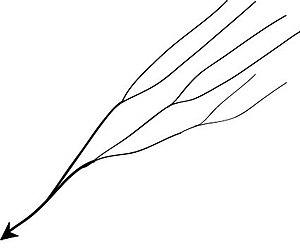
En géomorphologie, les réseaux de drainage, appelés aussi réseaux hydrographiques, sont les réseaux formés par l'ensemble des cours d’eau, des lacs et de leurs connexions d'un bassin hydrographique donné. Ils sont régis par la topographie du sol, qu’une région donnée soit dominée par des roches dures ou tendres, et l’inclinaison du terrain. Les géomorphologues et les hydrologues considèrent souvent les cours d’eau comme faisant partie des bassins versants. Un bassin versant est la région topographique à partir de laquelle un cours d'eau reçoit les eaux de ruissellement, les affluents, les écoulements traversants et les écoulements souterrains. Le nombre, la taille et la forme des bassins versants trouvés dans une zone varient et plus la carte topographique est grande, plus on dispose d'informations sur le bassin versant.